Anisomorpha

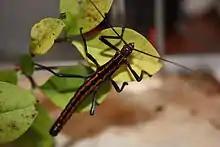
Anisomorpha paromalus (male) - reared in captivity in the UK

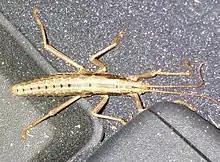
Walking Stick -- Anisomorpha

Anisomorpha is a genus of walking stick insect capable of secreting a substance from glands on the metathorax that can cause an intense burning irritation of the eyes and mouth of potential predators on contact. In some cases, this causes temporary blindness. Species are found throughout the mainland Central, northern South America, and the southeastern United States. The adult female is larger than the male in length and width. There are currently four accepted species in this genus, and all are wingless.